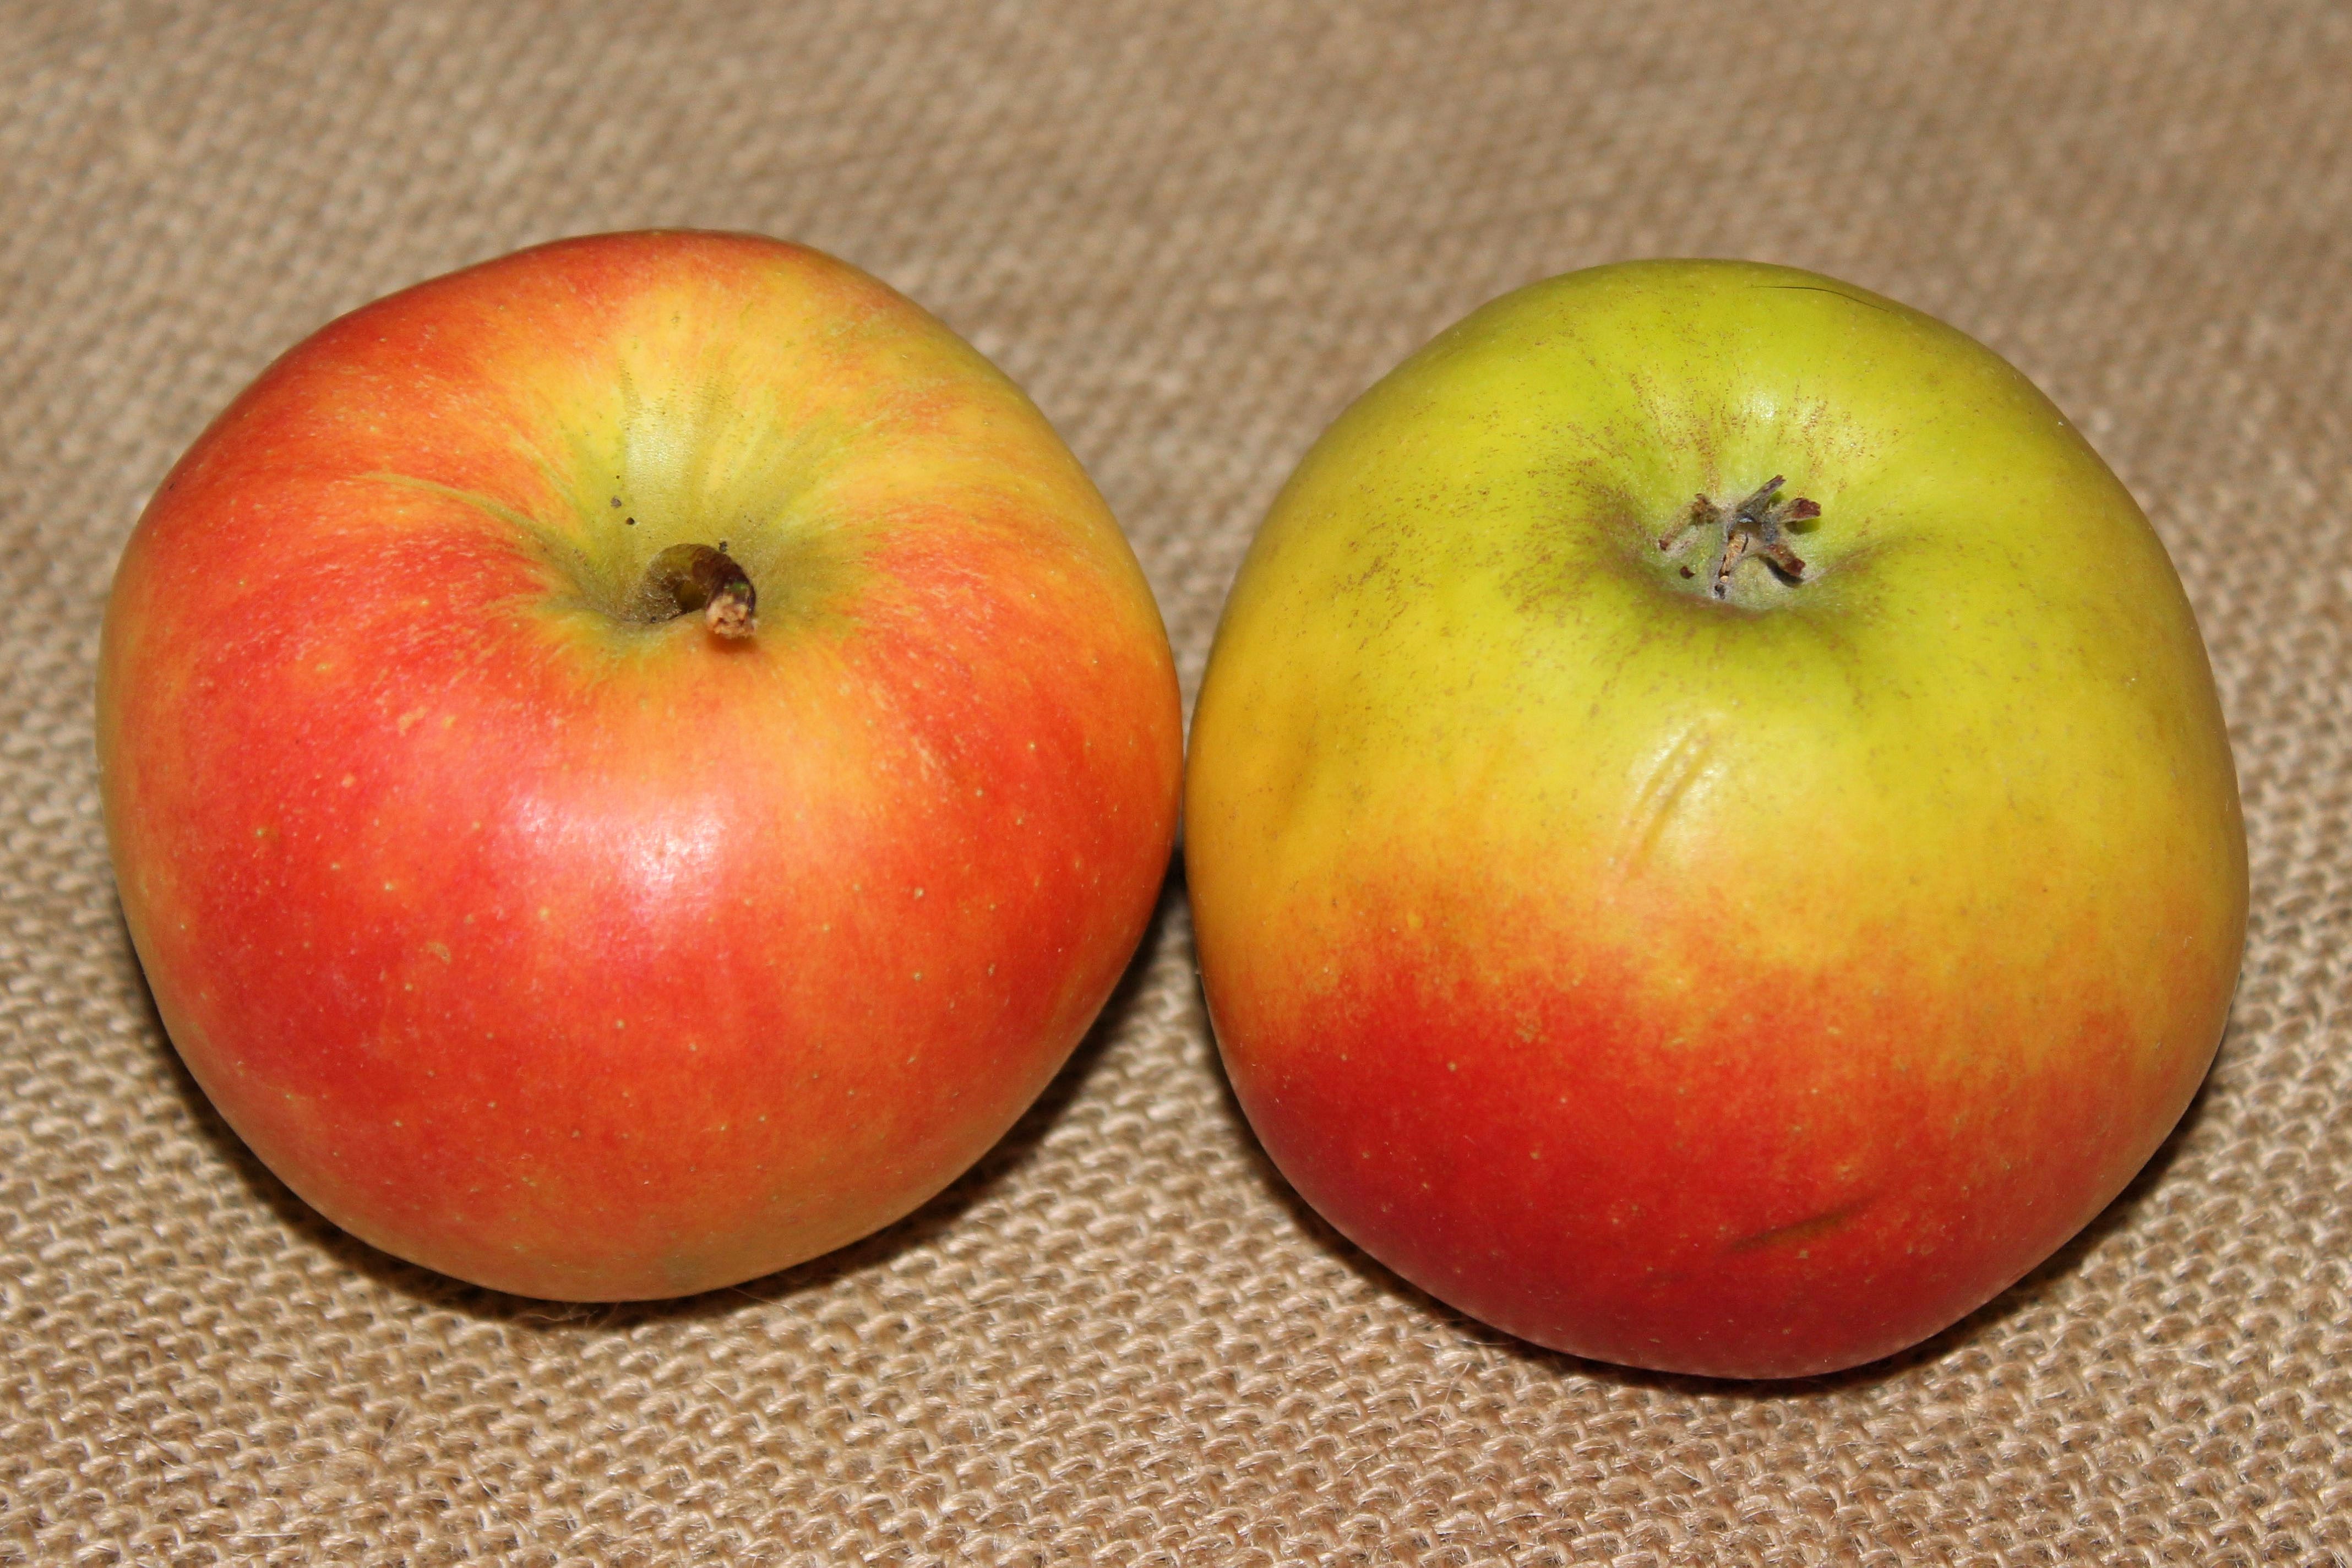
apple, plant, fruit, food, red, produce, autumn, tomato, red apple, vitamins, flowering plant, rose family, nectarine, land plant, rose order